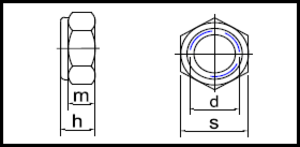
Din 985
Stålmøtrik DIN 985
Stålmøtrik DIN 985
DIN 985 er en DIN standard for en låsemøtrik.